Eugenie Scott

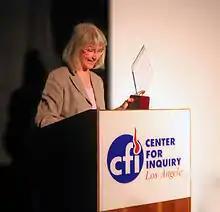
2009 Independent Investigations Award Recipient

David Berlinski, a fellow at the Discovery Institute, describes Scott as an opponent "who is often sent out to defend Darwin". Scott prefers to see herself as "Darwin's golden retriever".